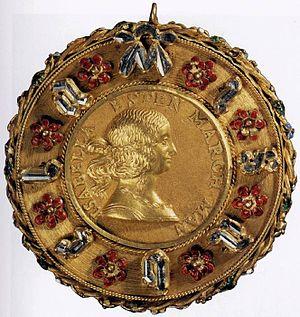
Le Portrait d'Isabelle d'Este est un carton réalisé entre décembre 1499 et début mars 1500 par le peintre florentin Léonard de Vinci, pour un tableau qui n'a très probablement jamais été réalisé. Cependant, en 2010, un portrait peint est retrouvé dans une collection particulière italienne. Analysé et authentifié par l’expert Carlo Pedretti, il s’agirait d'un portrait issu du carton et réalisé de la main du maître. Cet évènement donne lieu à de nouveaux débats et recherches.
Isabelle d'Este est une noble qui fut, comme sa sœur cadette la duchesse de Milan Béatrice, une des femmes les plus importantes de la Renaissance et une figure à la fois culturelle et politique de tout premier plan. Elle est restée célèbre dans l'histoire comme la Première dame de la Renaissance.